Busan

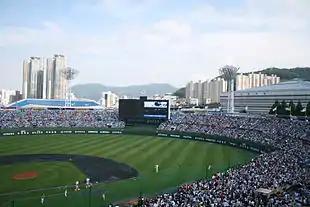
Sajik Baseball Stadium

Busan Citizens Park (formerly Camp Hialeah) is a former Imperial Japanese Army base and United States Army camp located in the Busanjin District.